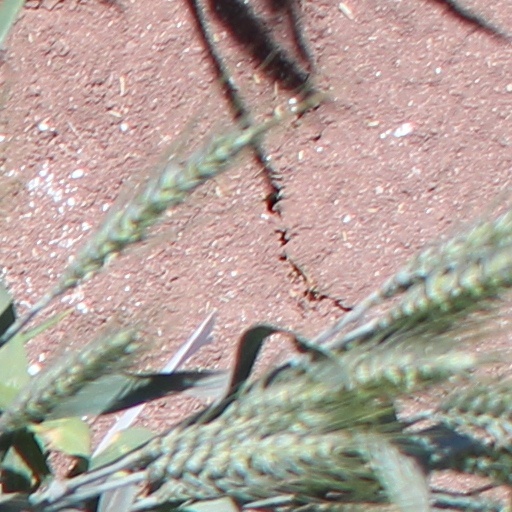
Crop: wheat